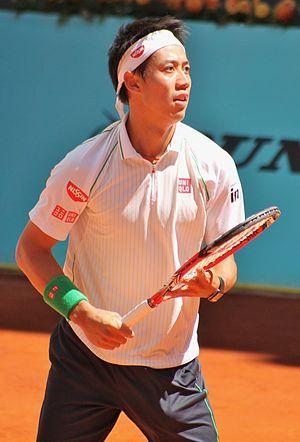
Kei Nishikori, né le 29 décembre 1989 à Matsue, est un joueur de tennis japonais. Professionnel depuis 2007, il est le premier joueur japonais de l'histoire à atteindre la finale d'un tournoi du Grand Chelem et la quatrième place au classement ATP. Il a remporté douze titres en simple sur le circuit ATP dont six tournois ATP 500. Il a également gagné une médaille de bronze olympique aux Jeux de Rio en 2016.